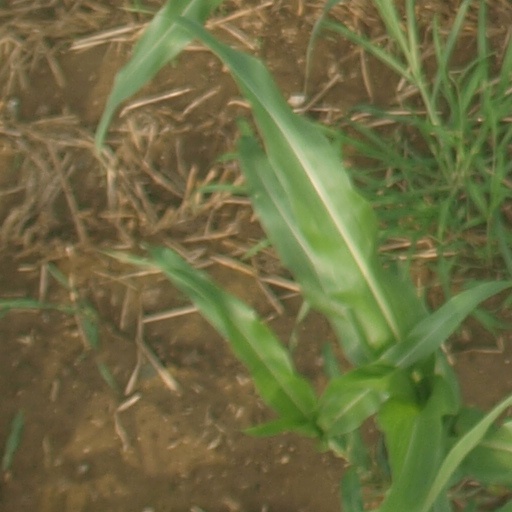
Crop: maize; corn